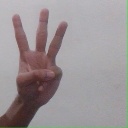
अक्षर: व